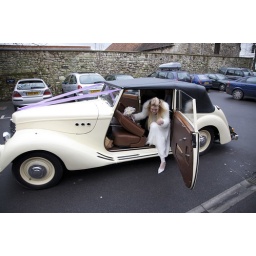
Seb stepping out of her wedding car on arrival at the Register office in Southampton